Gamla Varberg

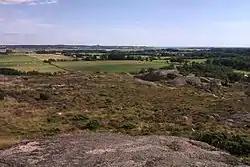
Gamla Varberg 2012 01

Gamla Varberg (Swedish: "Old Varberg") is a nature reserve in Varberg Municipality, Sweden. It was established in 1966.